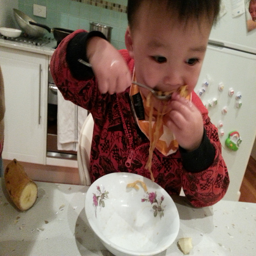
A small child eating noodles from a bowl in a kitchen
An Asian baby feeding himself noodles from a bowl.
a kid using a spoon eating from a plate
A little boy that has a spoon with food on it.
An asian child is eating noodles with a fork with help using his own hands in the kitchen.